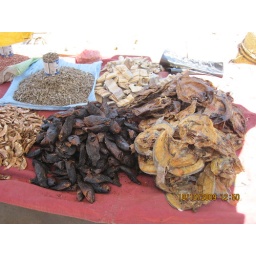
Madagascar - Dried fish stall in a market